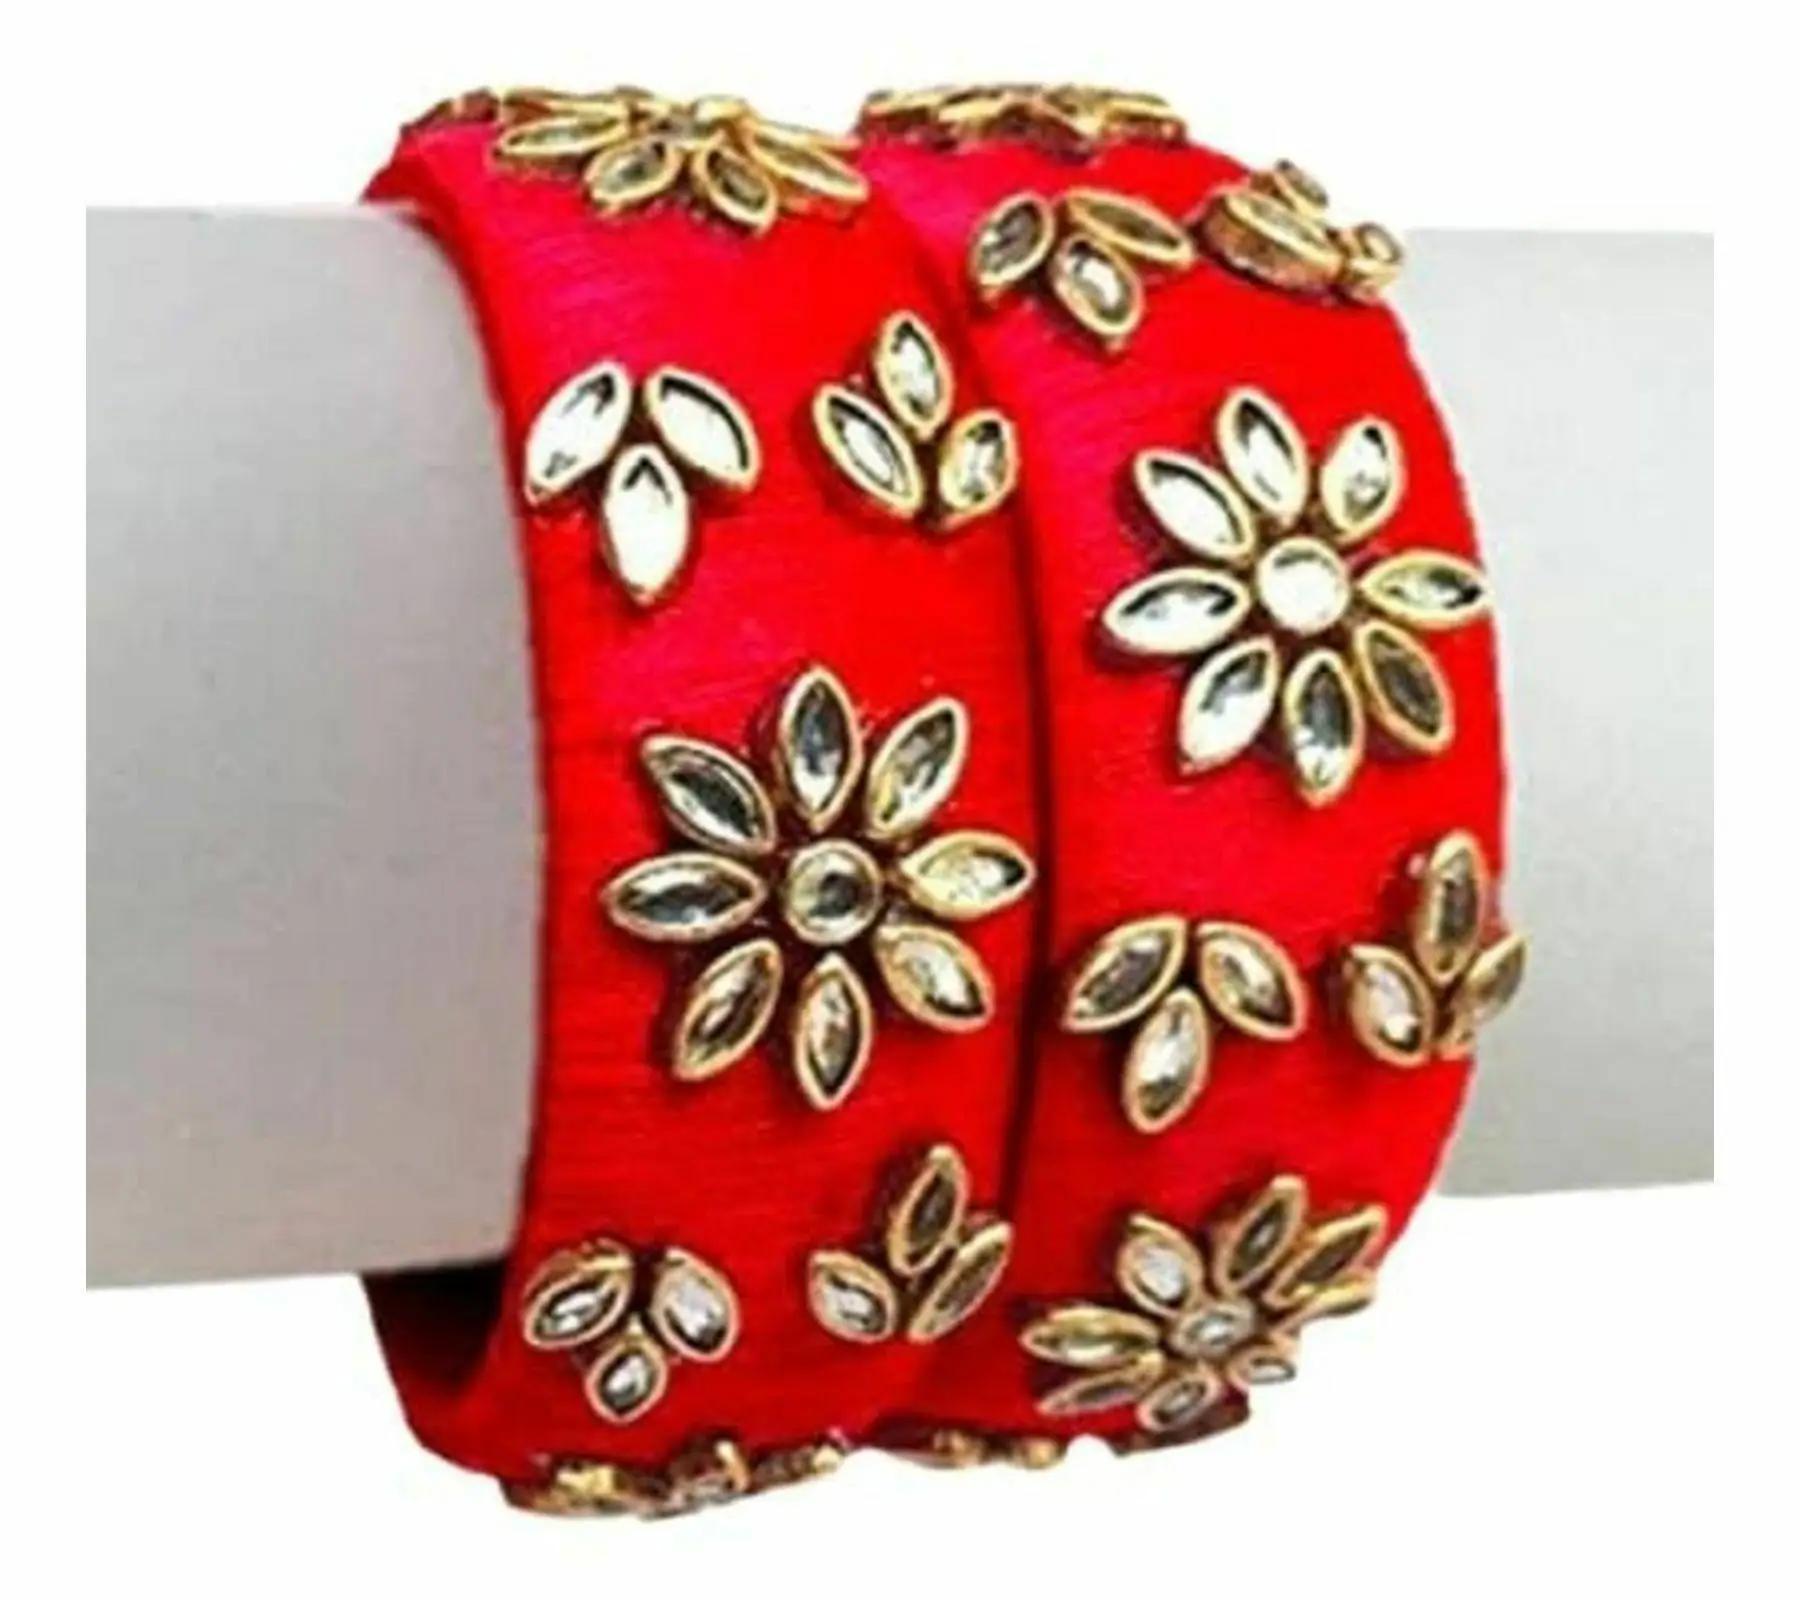
Aashirwad Traders Handmade Red Plastic and Silk Thread Kundan Bangle (Women) - 2.4 (set of 2)
Type: Bracelets
Brand: Aashirwad Traders
Price: Rs. 259
Fashionable trendy and party wear jewelery for womenDisclaimer:2 Bangle
Features: Fashionable trendy and party wear jewelery for women,Silk thread bangles available size2.2, 2.4, 2.6, 2.8, 2.10,Type handmade,material shine silk thread and kundan,Usage traditional, partywear and perfect match for silk saree and the lehengas.,#Unique Designs,#Durable and long-lasting
Included: 2 Bangle